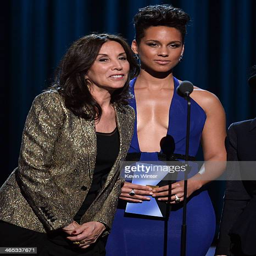
actor and rhythm and blues artist speak onstage during awards